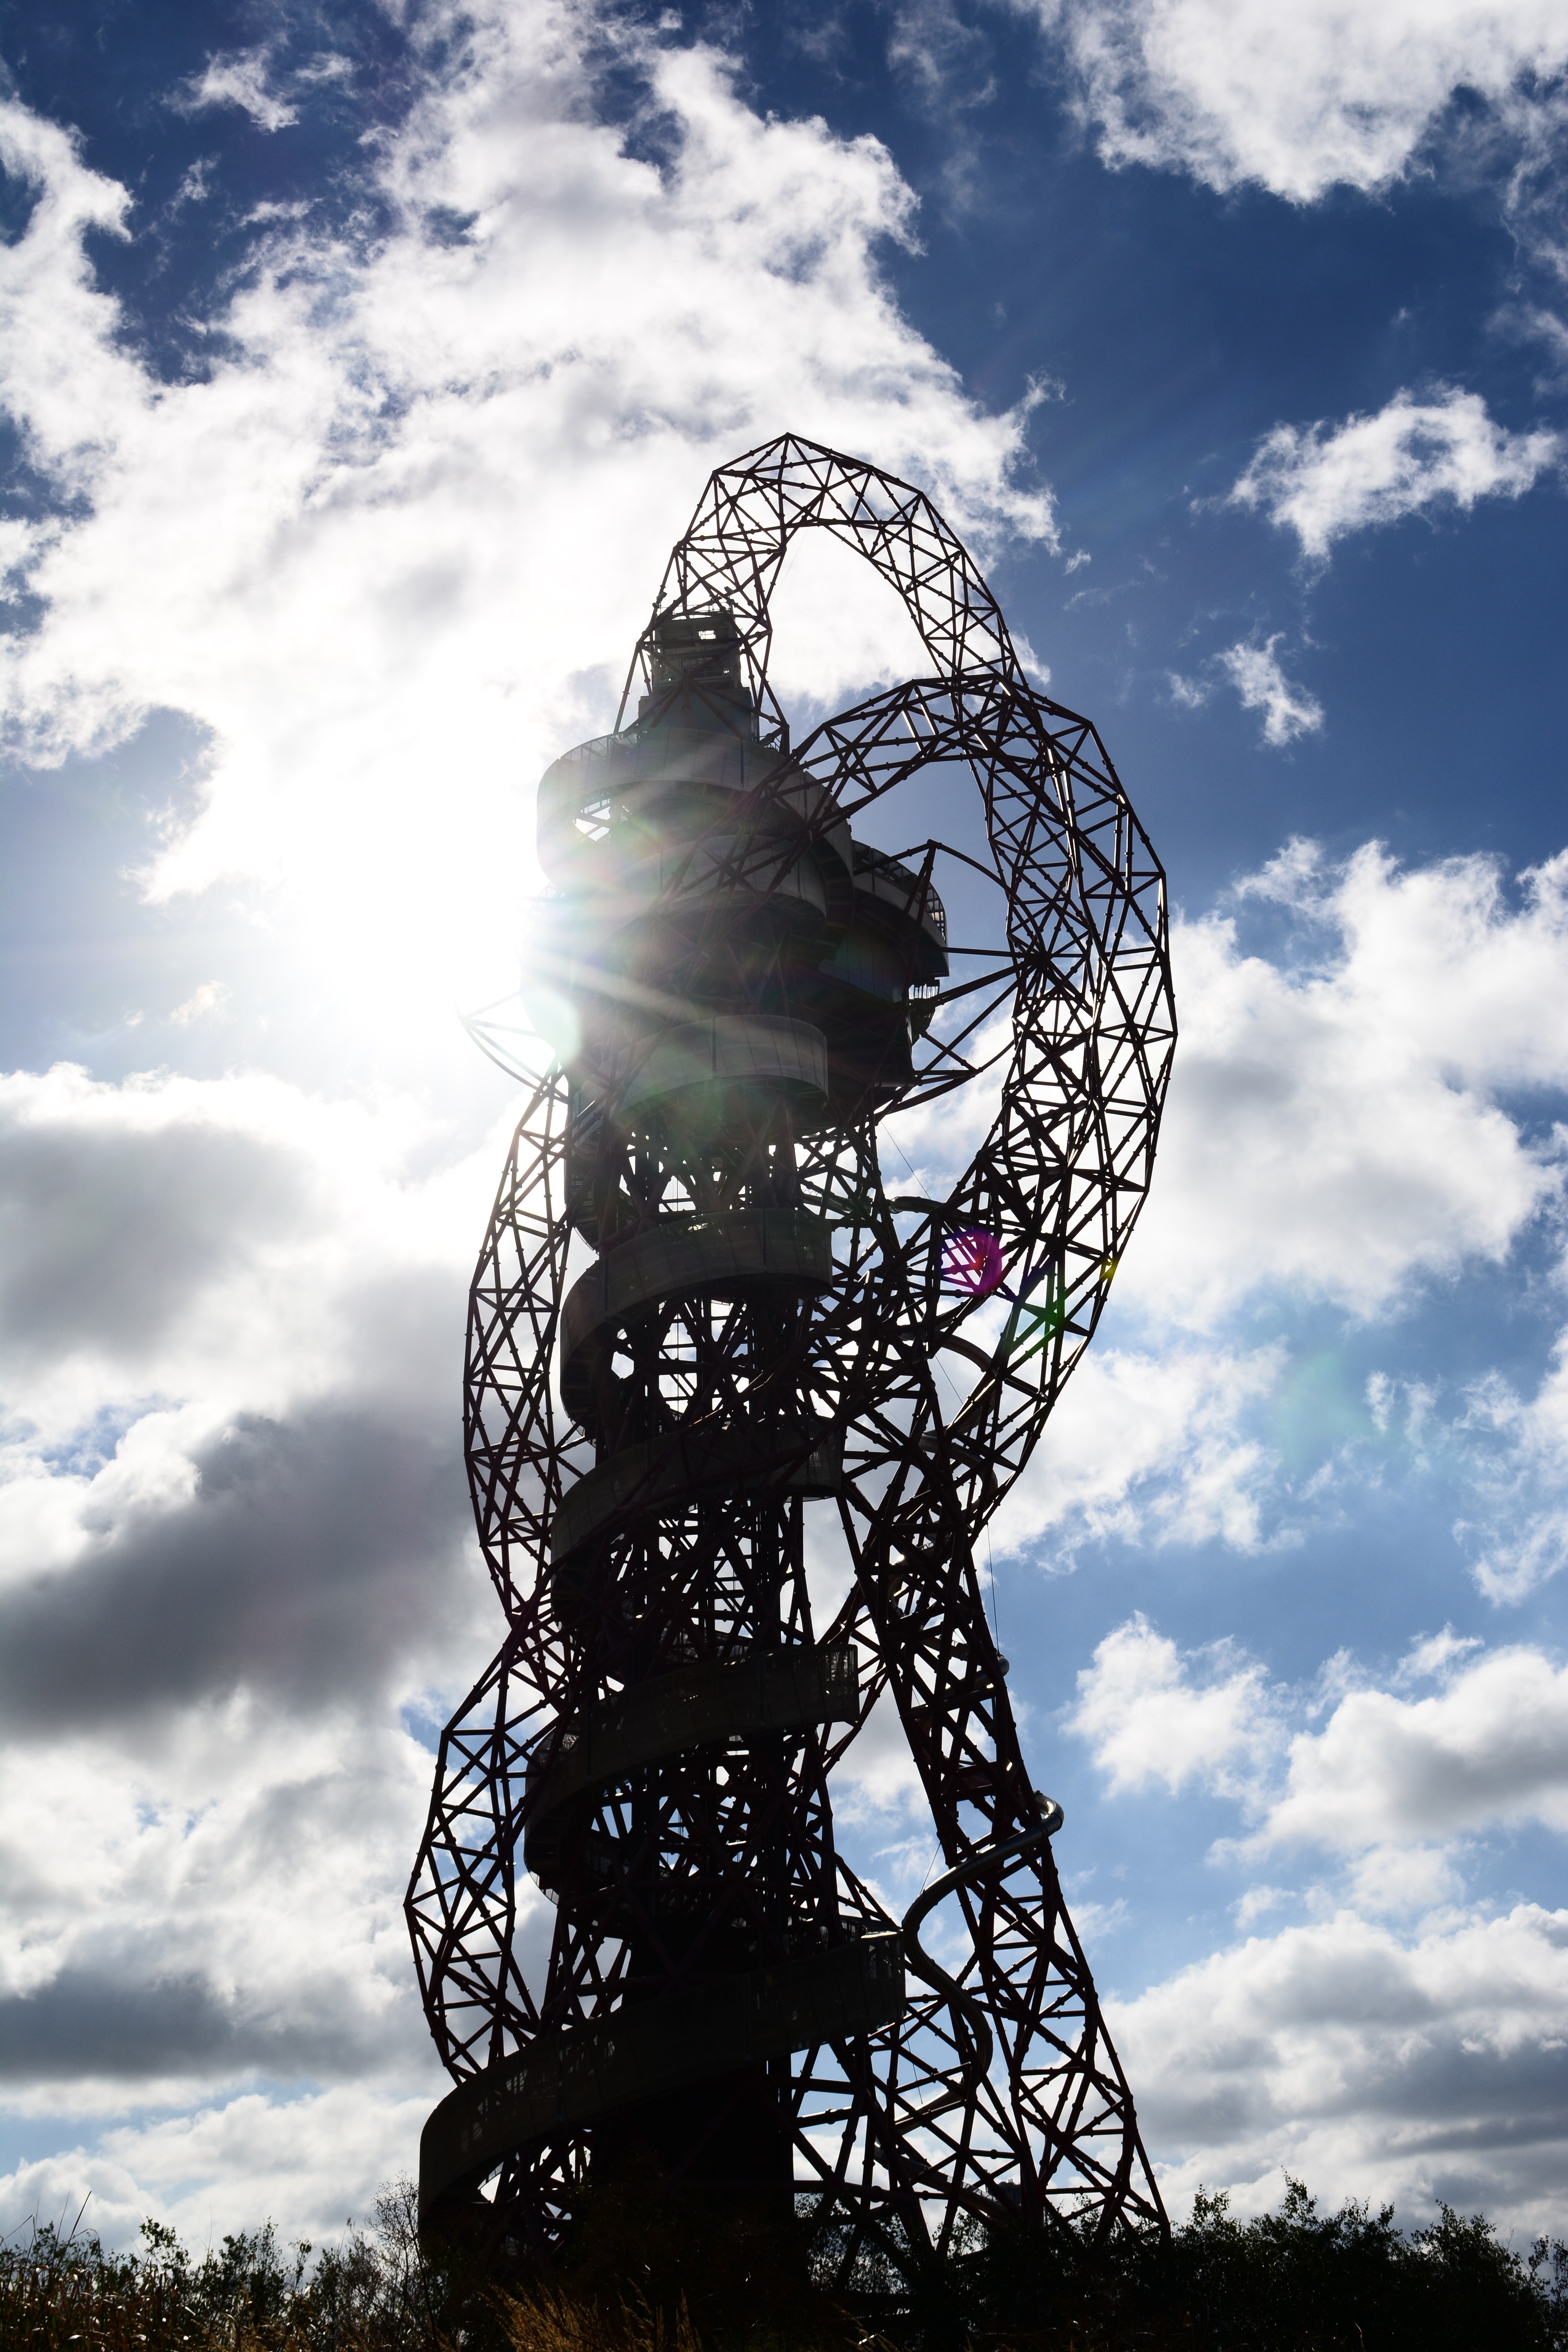
rock, cloud, sky, sunlight, monument, statue, reflection, blue, sculpture, art